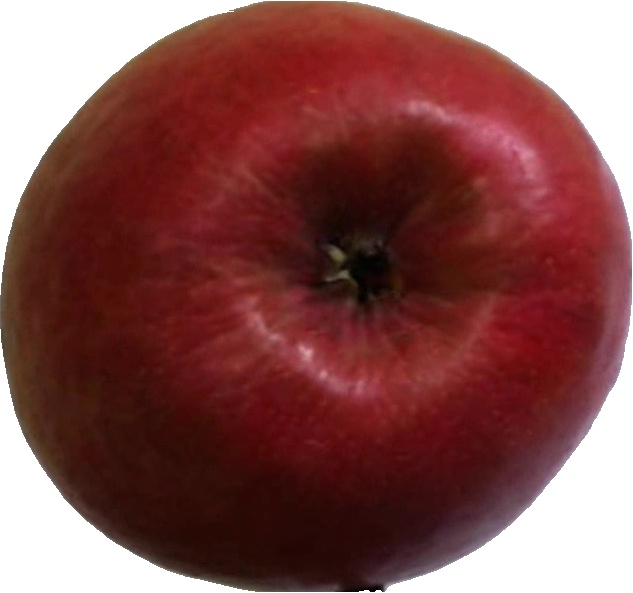
Label: apple_crimson_snow_1